Winchester Cathedral

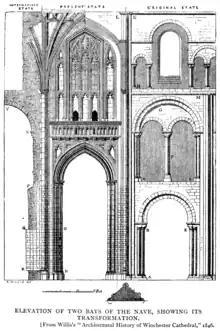
Nave cross section showing how it was transformed from Norman (right) to Gothic (left)

The central tower, which rises only one story above the steeply pitched roof of the nave, was rebuilt in the Norman style following its collapse in 1107. There are indications it was originally intended to be higher, the interior of the belfry stage is highly decorative, featuring dog-tooth carvings, which additionally indicates it was intended to be a lantern stage, potentially with a belfry stage above. Whether a further stage was planned or not is unknown, but a wooden fan vault was installed in 1635 to allow the installation of bells above, thus closing the upper stages of the tower off to the cathedral below. Underneath the tower is the choir, separated from the nave by a large and intricate wooden screen dating from the 1870s, by George Gilbert Scott. Behind the screen are the choir stalls and misericords, some of which date back to 1308, and are made out of carved oak.